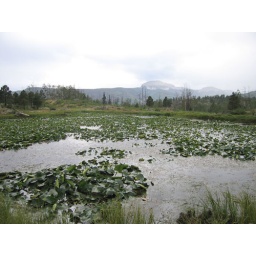
swap lake up in rocky mountains